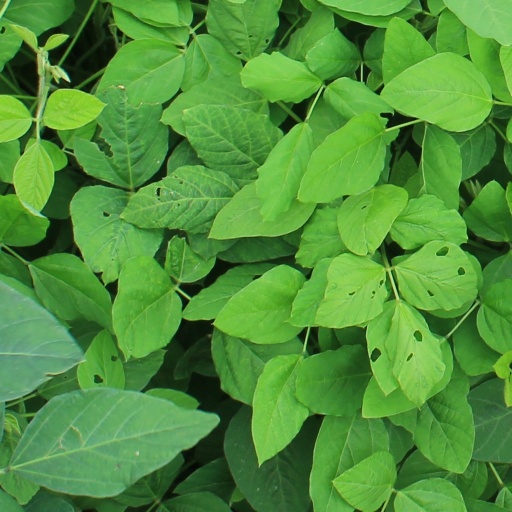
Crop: soybean